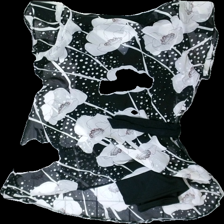
View: back
Type: Top
Category: Ladies
Brand: Kappahl
Colors: Black, White, Red
Material: 100% polyester
Pattern: Floral print
Cut: Regular, C-collar, Loose
Size: 46
Season: All
Stains: Major
Damage: Stains
Damage location: middle center
Price range: <50
Recommended usage: Export